Debrecen Reformed Theological University

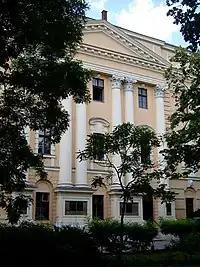
Main Building of the University

The Main Building is built at the same location as the very original Reformed College's building from the 16th century. It is located on Calvin Square, in the very heart of the city of Debrecen, right behind the Great Church on Kossuth Square.